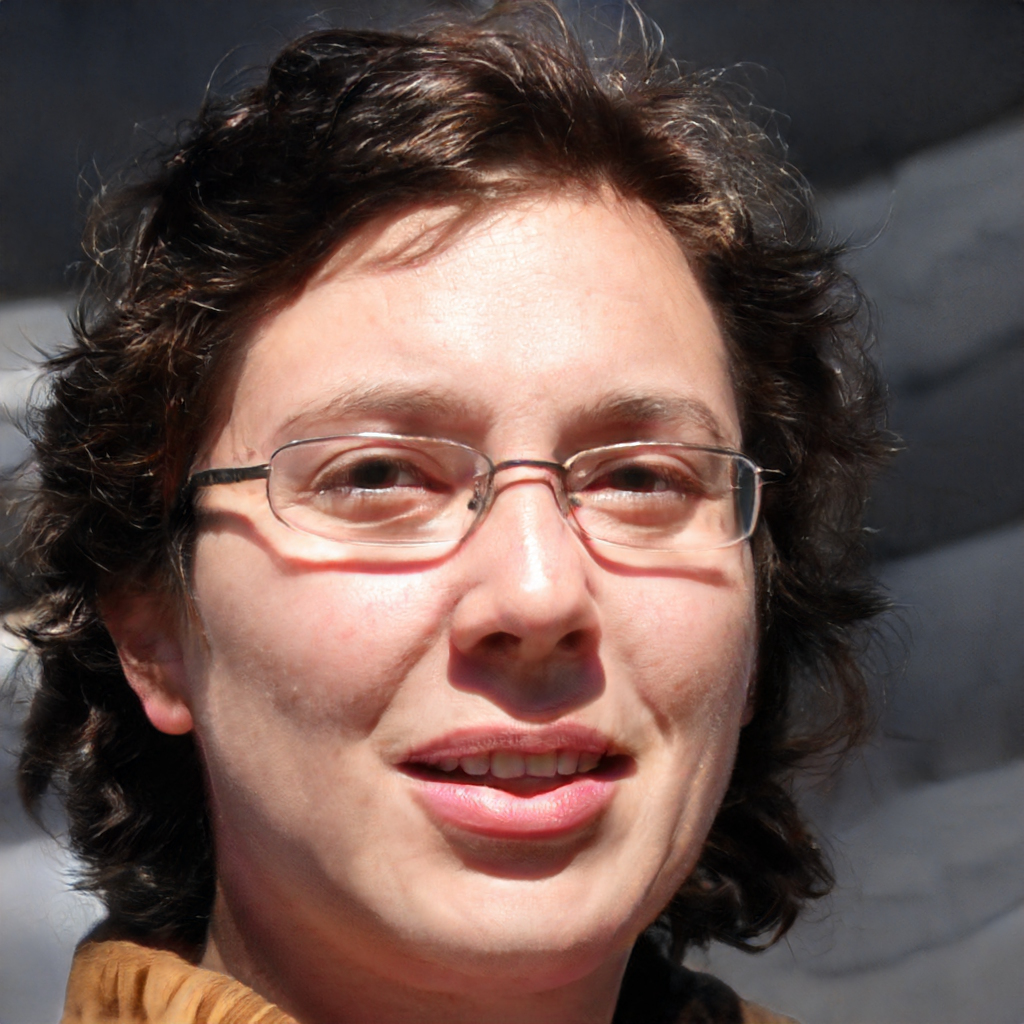
Gender: Male